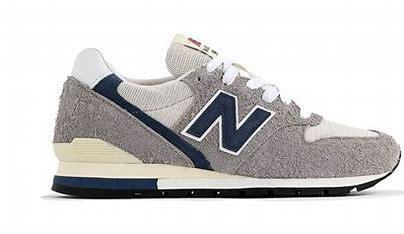
Brand: New
Model: Balance New Balance 996 Series